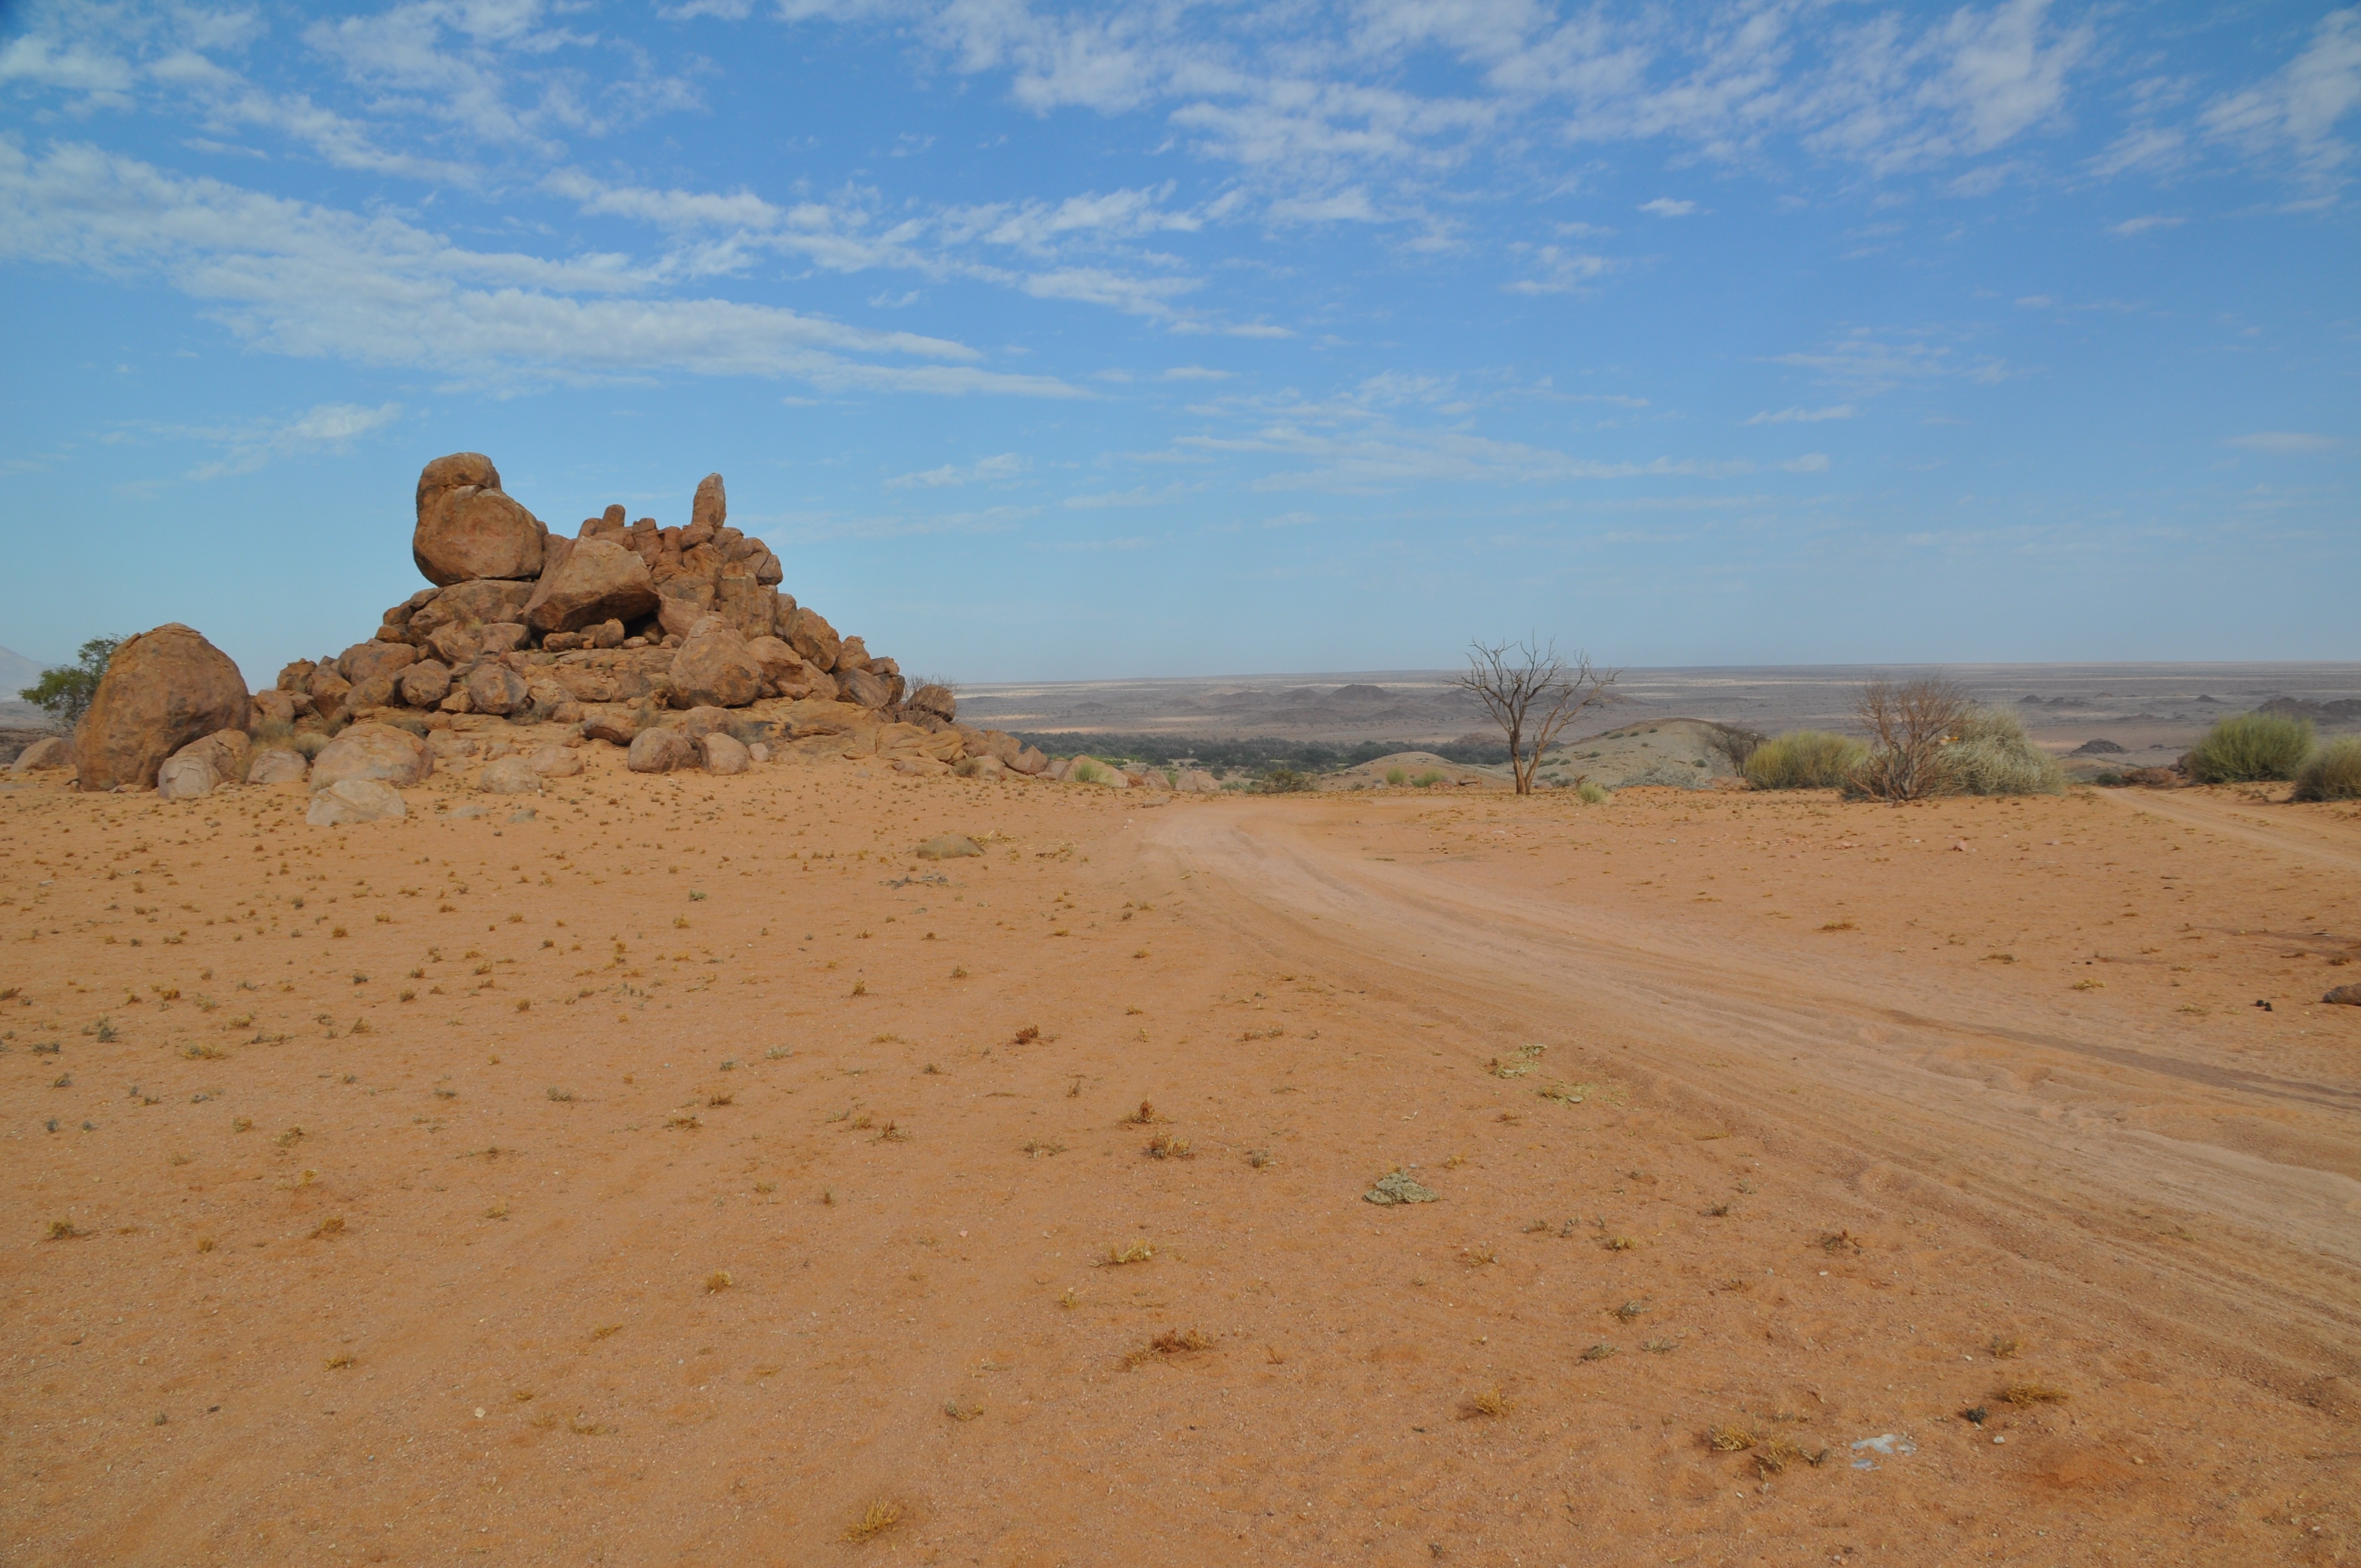
landscape, sand, desert, valley, travel, soil, plain, badlands, plateau, habitat, ecosystem, sahara, wadi, steppe, landform, erg, namibia, natural environment, geographical feature, aeolian landform